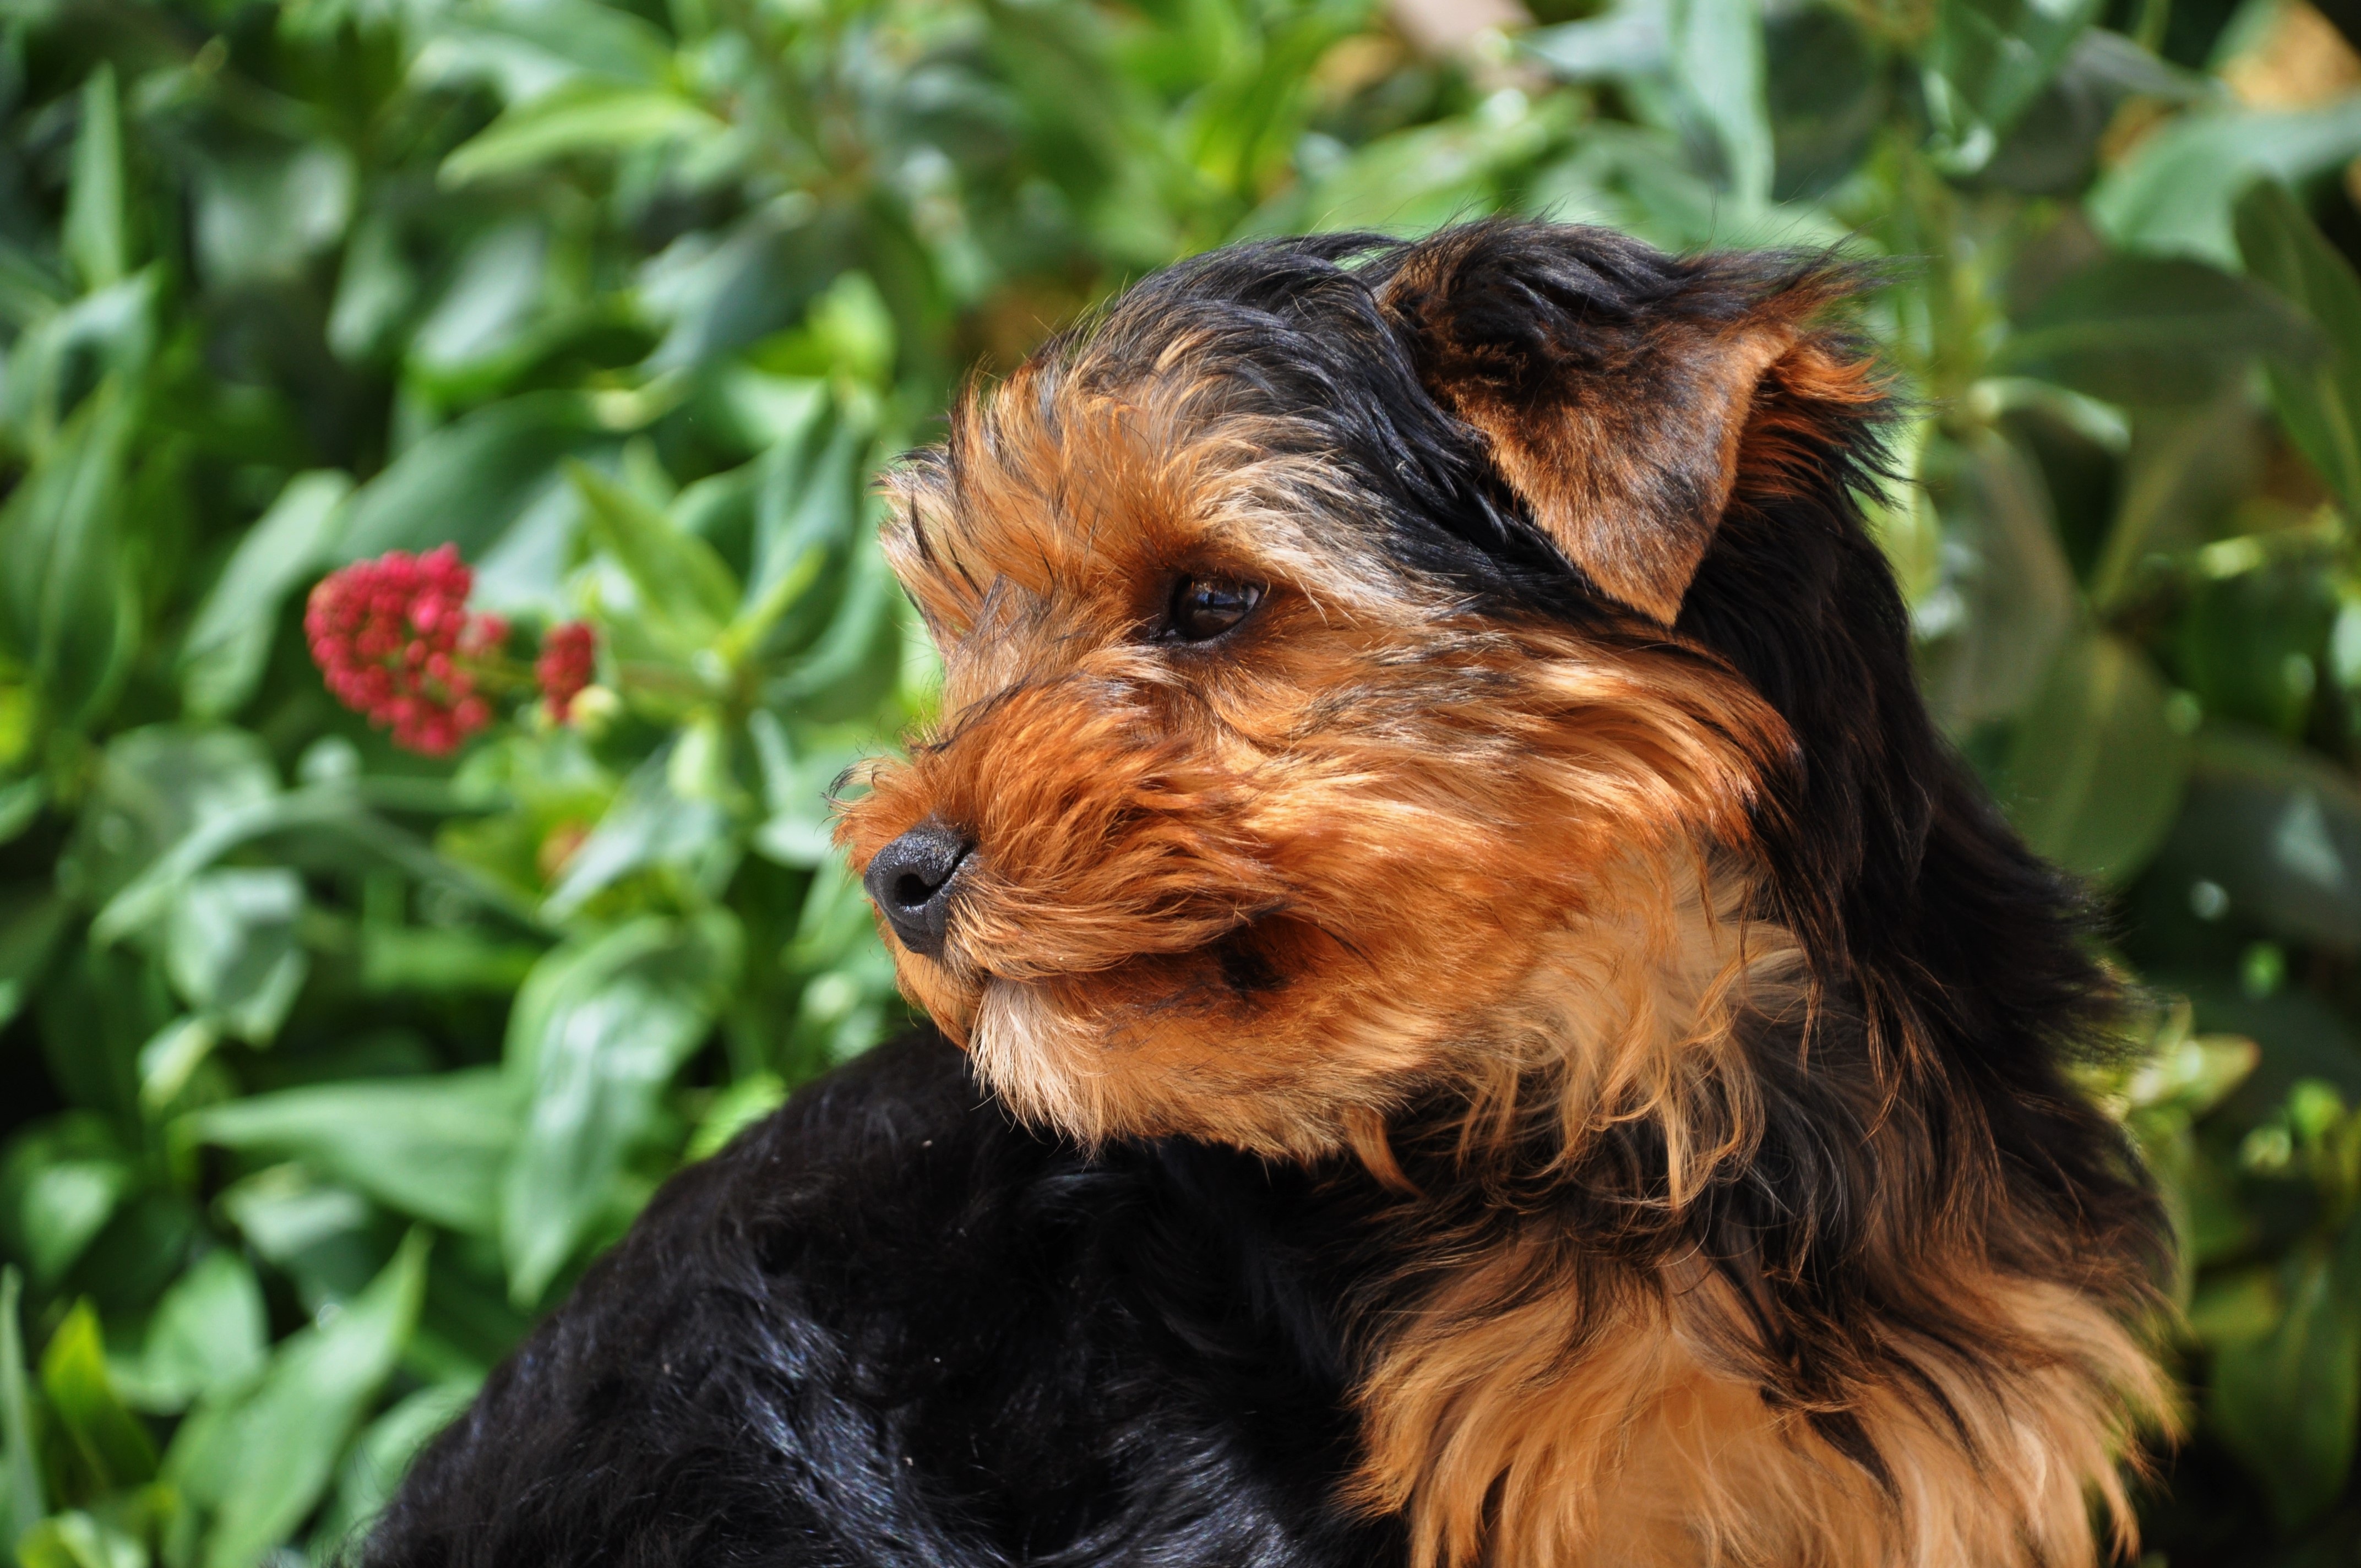
puppy, dog, animal, cute, pet, mammal, domestic animal, yorkshire, family, vertebrate, dog breed, terrier, doggie, dog portrait, small dog, yorkshire terrier, australian silky terrier, dog like mammal, carnivoran, australian terrier, schnoodle, morkie, biewer terrier, norfolk terrier, small terrier, welsh terrier